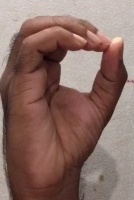
ASL sign: O